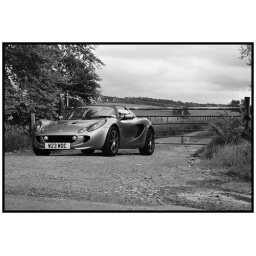
My new Lotus Elise S on a country road between Edinburgh and the borders in black and white